Mickey Walker (boxer)

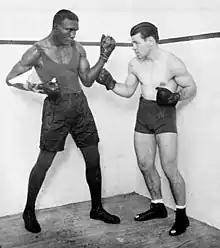
Walker (right), posing with Tiger Flowers before their 1926 title bout

On May 20, 1926, Walker lost the world welterweight title in a rematch with Pete Latzo. It seemed Walker, now in his 20s, had physically matured out the welterweight division, though many might also point to his extra-curricular activities. Whatever the reasons, Walker then began concentrating on winning the world middleweight championship. On November 22, he finally was able to beat Jock Malone. On December 3, he claimed the world middleweight title with a controversial ten-round decision over world champion Tiger Flowers. He kept that title for five years, defending it three times. He beat Mike McTigue and former world champion Paul Berlenbach.